2nd Air Refueling Squadron

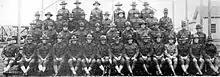
2d Aero Squadron (Later Squadron "A"), Kelly Field Texas, 1918

After the United States entered World War I, the squadron was ordered back to the United States. It sailed from Manila on 15 October 1917, arriving in San Francisco on 17 November. It was immediately transferred to Kelly Field, Texas, reaching the post on 22 November. At Kelly, a number of men were transferred and sent to the new training airfields that were being established throughout the country, serving as trainers for new recruits and as experienced backbones. Many of the men of the squadron were assigned to Call Field, Wichita Falls, Texas. The remainder of the squadron was sent to Kelly Field #2, which meant that the squadron would be a training unit at Kelly (Kelly Field #1 was used for training personnel for overseas service).